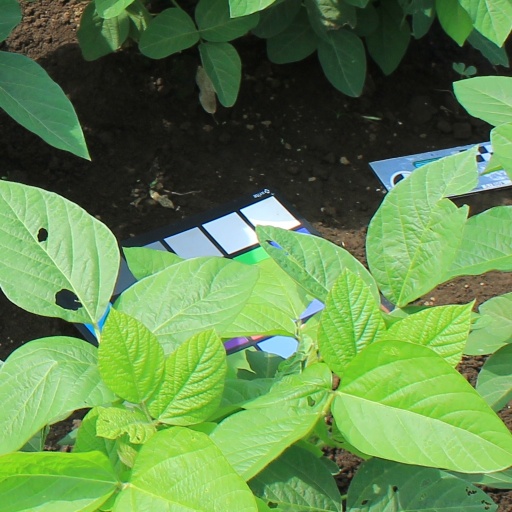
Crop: soybean